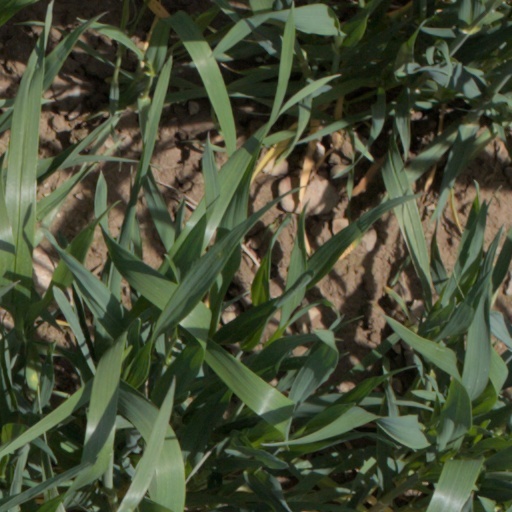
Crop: wheat